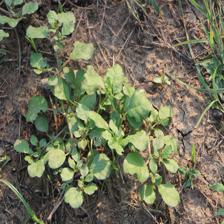
Label: BroadLeafWeed